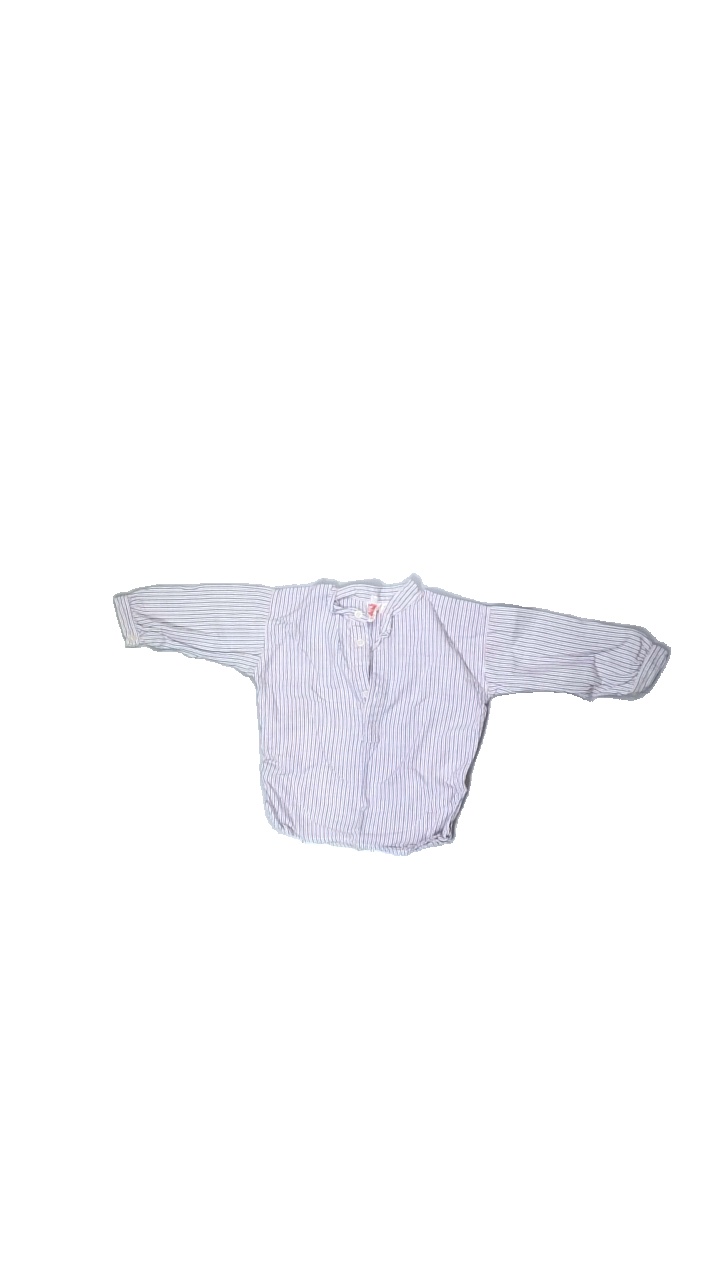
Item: Shirt (Children)
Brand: Brevis
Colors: Blue, White, Red
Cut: Regular
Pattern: Striped
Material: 100% cotton
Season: All
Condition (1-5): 5
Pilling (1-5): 5
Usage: Reuse
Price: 50-100